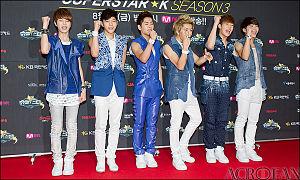
Infinite est un boys band sud-coréen de K-pop qui a débuté en 2010 avec la Woollim Entertainment. Le groupe est composé de 7 membres : Sunggyu, Dongwoo, Woohyun, Hoya, Sungyeol, L et Sungjong.